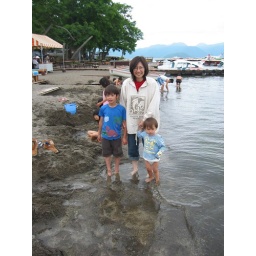
The &amp;quot;Hot Sands&amp;quot; of Suna-no-Yu. Dig in the sand and you creat an immediate hot water bath. Lake Kusharo.